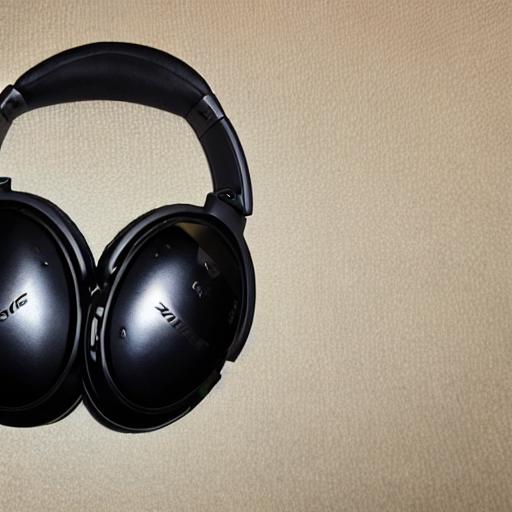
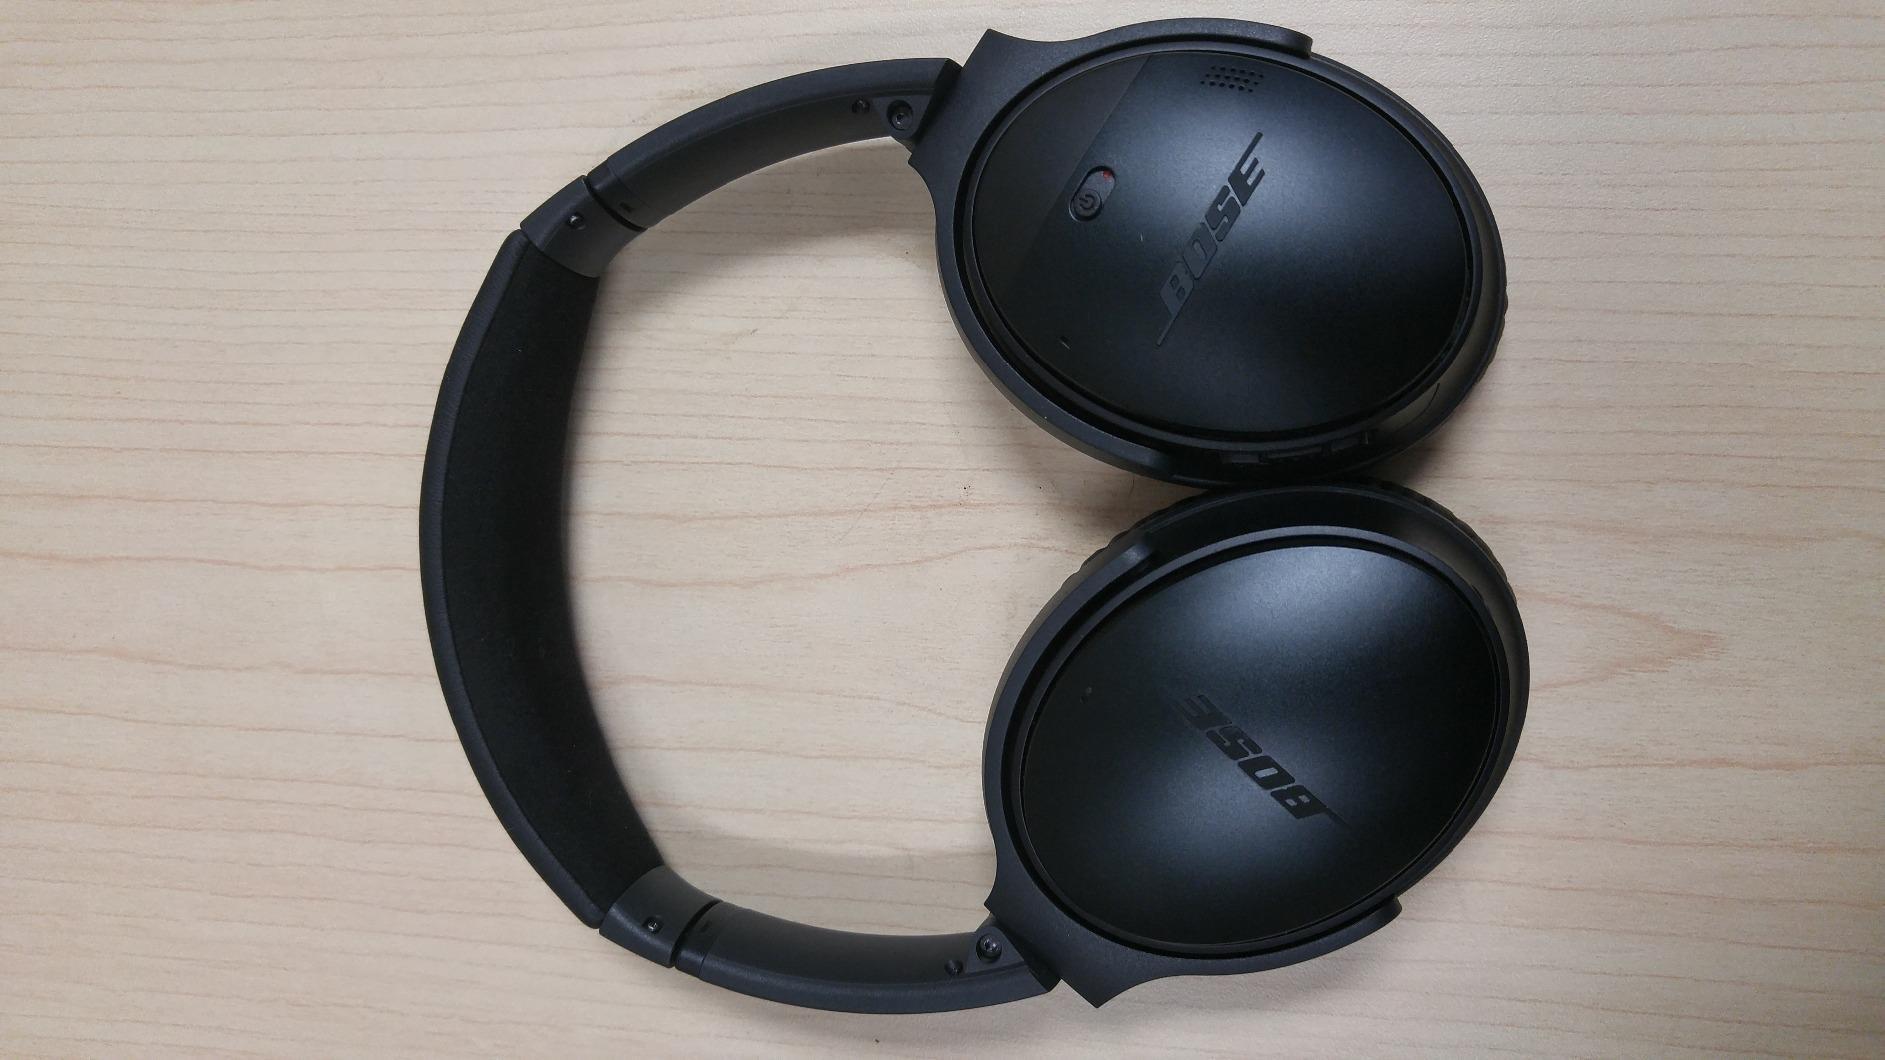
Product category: headphones
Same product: no